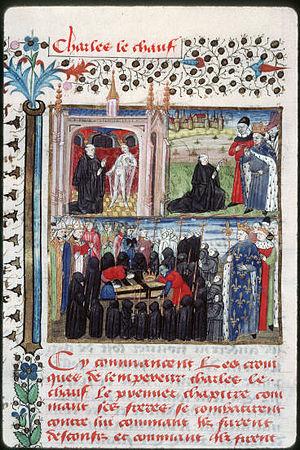
Apparition de Charles le Chauve et sa mise en sépulture à Saint-Denis. Châteauroux - BM - ms. 0005 (f. 154)
La Vision de Bernold, en latin Visio Bernoldi, est une vision du Haut Moyen Âge, rédigée par l'évêque Hincmar de Reims, en l'an 877, racontant le périple d'un homme laïc dans l'au-delà.
Charles II dit « le Chauve », né le 13 juin 823 à Francfort-sur-le-Main - mort le 6 octobre 877 à Avrieux, est un des petits-fils de Charlemagne qui se partagent l'Empire en 843. Roi d'Aquitaine durant le règne de son père Louis le Pieux, il est roi de Francie occidentale de 843 à 877 et est couronné empereur d'Occident en 875.